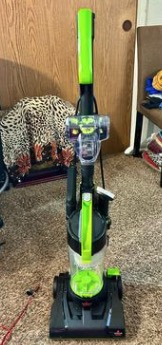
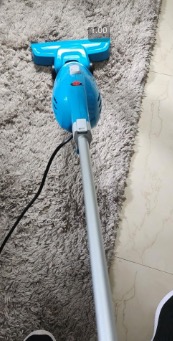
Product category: items_vacuum
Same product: no